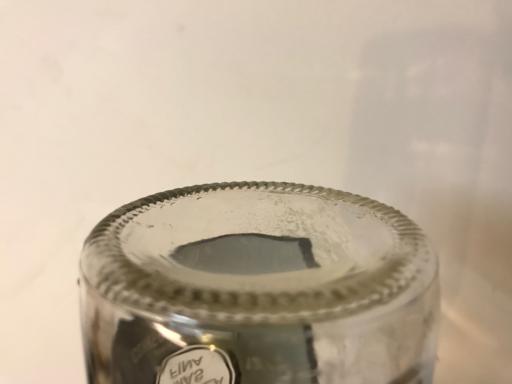
Waste category: glass